Contemporary history of Spain

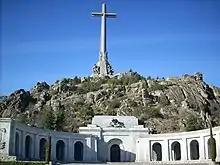
Valley of the Fallen (1940–1958), a Civil War memorial built as forced labor for Republican prisoners. Franco also conceived it to house his own tomb, next to that of José Antonio Primo de Rivera the "absent", whose corpse had been carried on the shoulders of Falangists from Alicante to the pantheon of the kings of Spain in the monastery of El Escorial, a place very close to the one chosen for the "Valley".

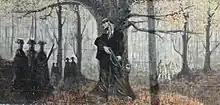
Clash between the Maquis and the Civil Guard in a forest. The anti-Francoist guerrilla activity had its greatest incidence with the end of the Second World War (1945) and lasted until the beginning of the fifties.

Political instability caused a rapid succession of conservative and liberal governments, and within each party there were all kinds of splits, dissensions and intrigues. The spirit of regenerationism prevailed in the adoption of reformist economic and social decisions, with measures such as the "Law of Interior Repopulation" of 1907 (Augusto González Besada) and a plan of reservoirs to triple irrigation (application of the hydraulic policy of Joaquín Costa or Lucas Mallada); delayed by the lack of economic resources that were disputed with the support of a disproportionate army (more commanders than soldiers) and the reconstruction of a navy that no longer had an empire to defend. In 1908 the "Instituto Nacional de Previsión" was launched, the germ of the social protection policies typical of a social state like the one that had been implemented in Bismarck's Germany.The field of science, education and culture experienced a significant boost, to such an extent that from 1906 (the year in which the Nobel Prize for medicine was awarded to Santiago Ramón y Cajal) it is possible to refer to a "silver age of Spanish science and literature" that would last for thirty years (until the Civil War). In 1900, the Ministry of Education was created, obliging the State to assume the salary of teachers. In 1907 the "Junta para Ampliación de Estudios" was created, an institutionist-oriented scientific research body presided over by the recently awarded. The workers' movement itself was oriented towards popular education (the "libertarian athenaeums", the anarchist "modern schools" and the socialist "casa del pueblo").